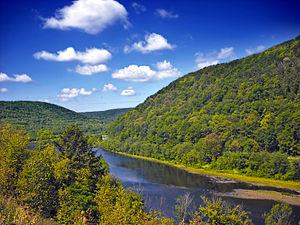
Bald Eagle Township est un township, situé au centre du comté de Clinton, aux États-Unis. En 2010, il comptait une population de 2 065 habitants.